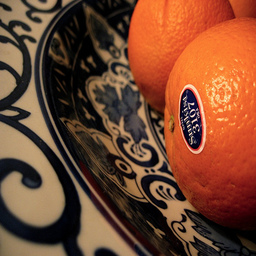
Label: Orange